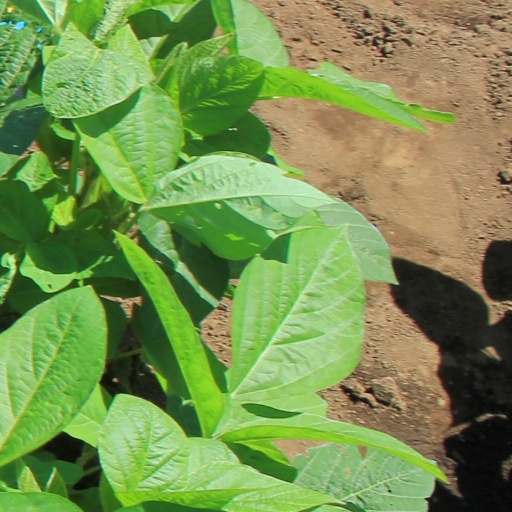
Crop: soybean